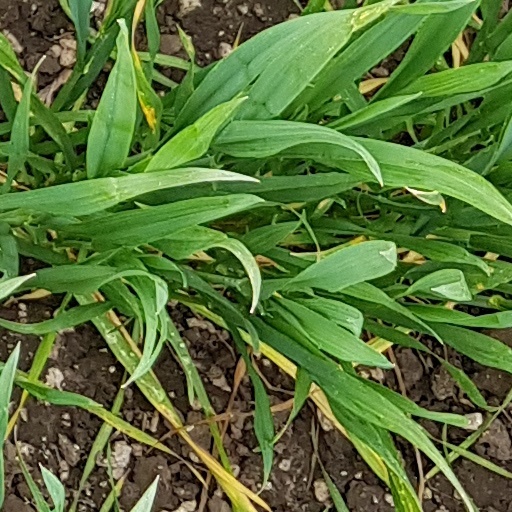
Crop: wheat